Champtocé-sur-Loire

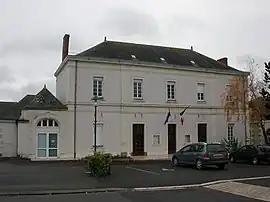
La mairie

Champtocé-sur-Loire (literally "Champtocé on Loire") is a commune in the Maine-et-Loire department of western France. Its castle gained notoriety as a scene of some of the crimes of the medieval child murderer Gilles de Rais.